American Beauty (1999 film)

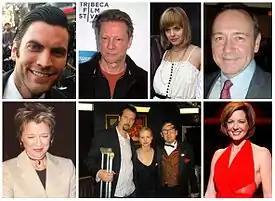
The principal actors and actresses"First row": Wes Bentley, Chris Cooper, Mena Suvari, Kevin Spacey"Second row": Annette Bening, Thora Birch, Allison Janney

Mendes had Kevin Spacey and Bening in mind for the leads from the beginning, but DreamWorks executives were unenthusiastic. DreamWorks suggested several alternatives, including Bruce Willis, Kevin Costner, and John Travolta to play Lester (the role was also offered to Chevy Chase, but he turned it down), while Helen Hunt or Holly Hunter were proposed to play Carolyn. Mendes did not want a big star "weighing the film down"; he felt Spacey was the right choice based on his performances in the 1995 films "The Usual Suspects" and "Seven", and 1992's "Glengarry Glen Ross". Spacey was surprised; he said, "I usually play characters who are very quick, very manipulative and smart. ... I usually wade in dark, sort of treacherous waters. This is a man living one step at a time, playing by his instincts. This is actually much closer to me, to what I am, than those other parts." Mendes offered Annette Bening the role of Carolyn without DreamWorks' consent; although executives were upset at Mendes, by September 1998, DreamWorks had entered negotiations with Spacey and Bening.